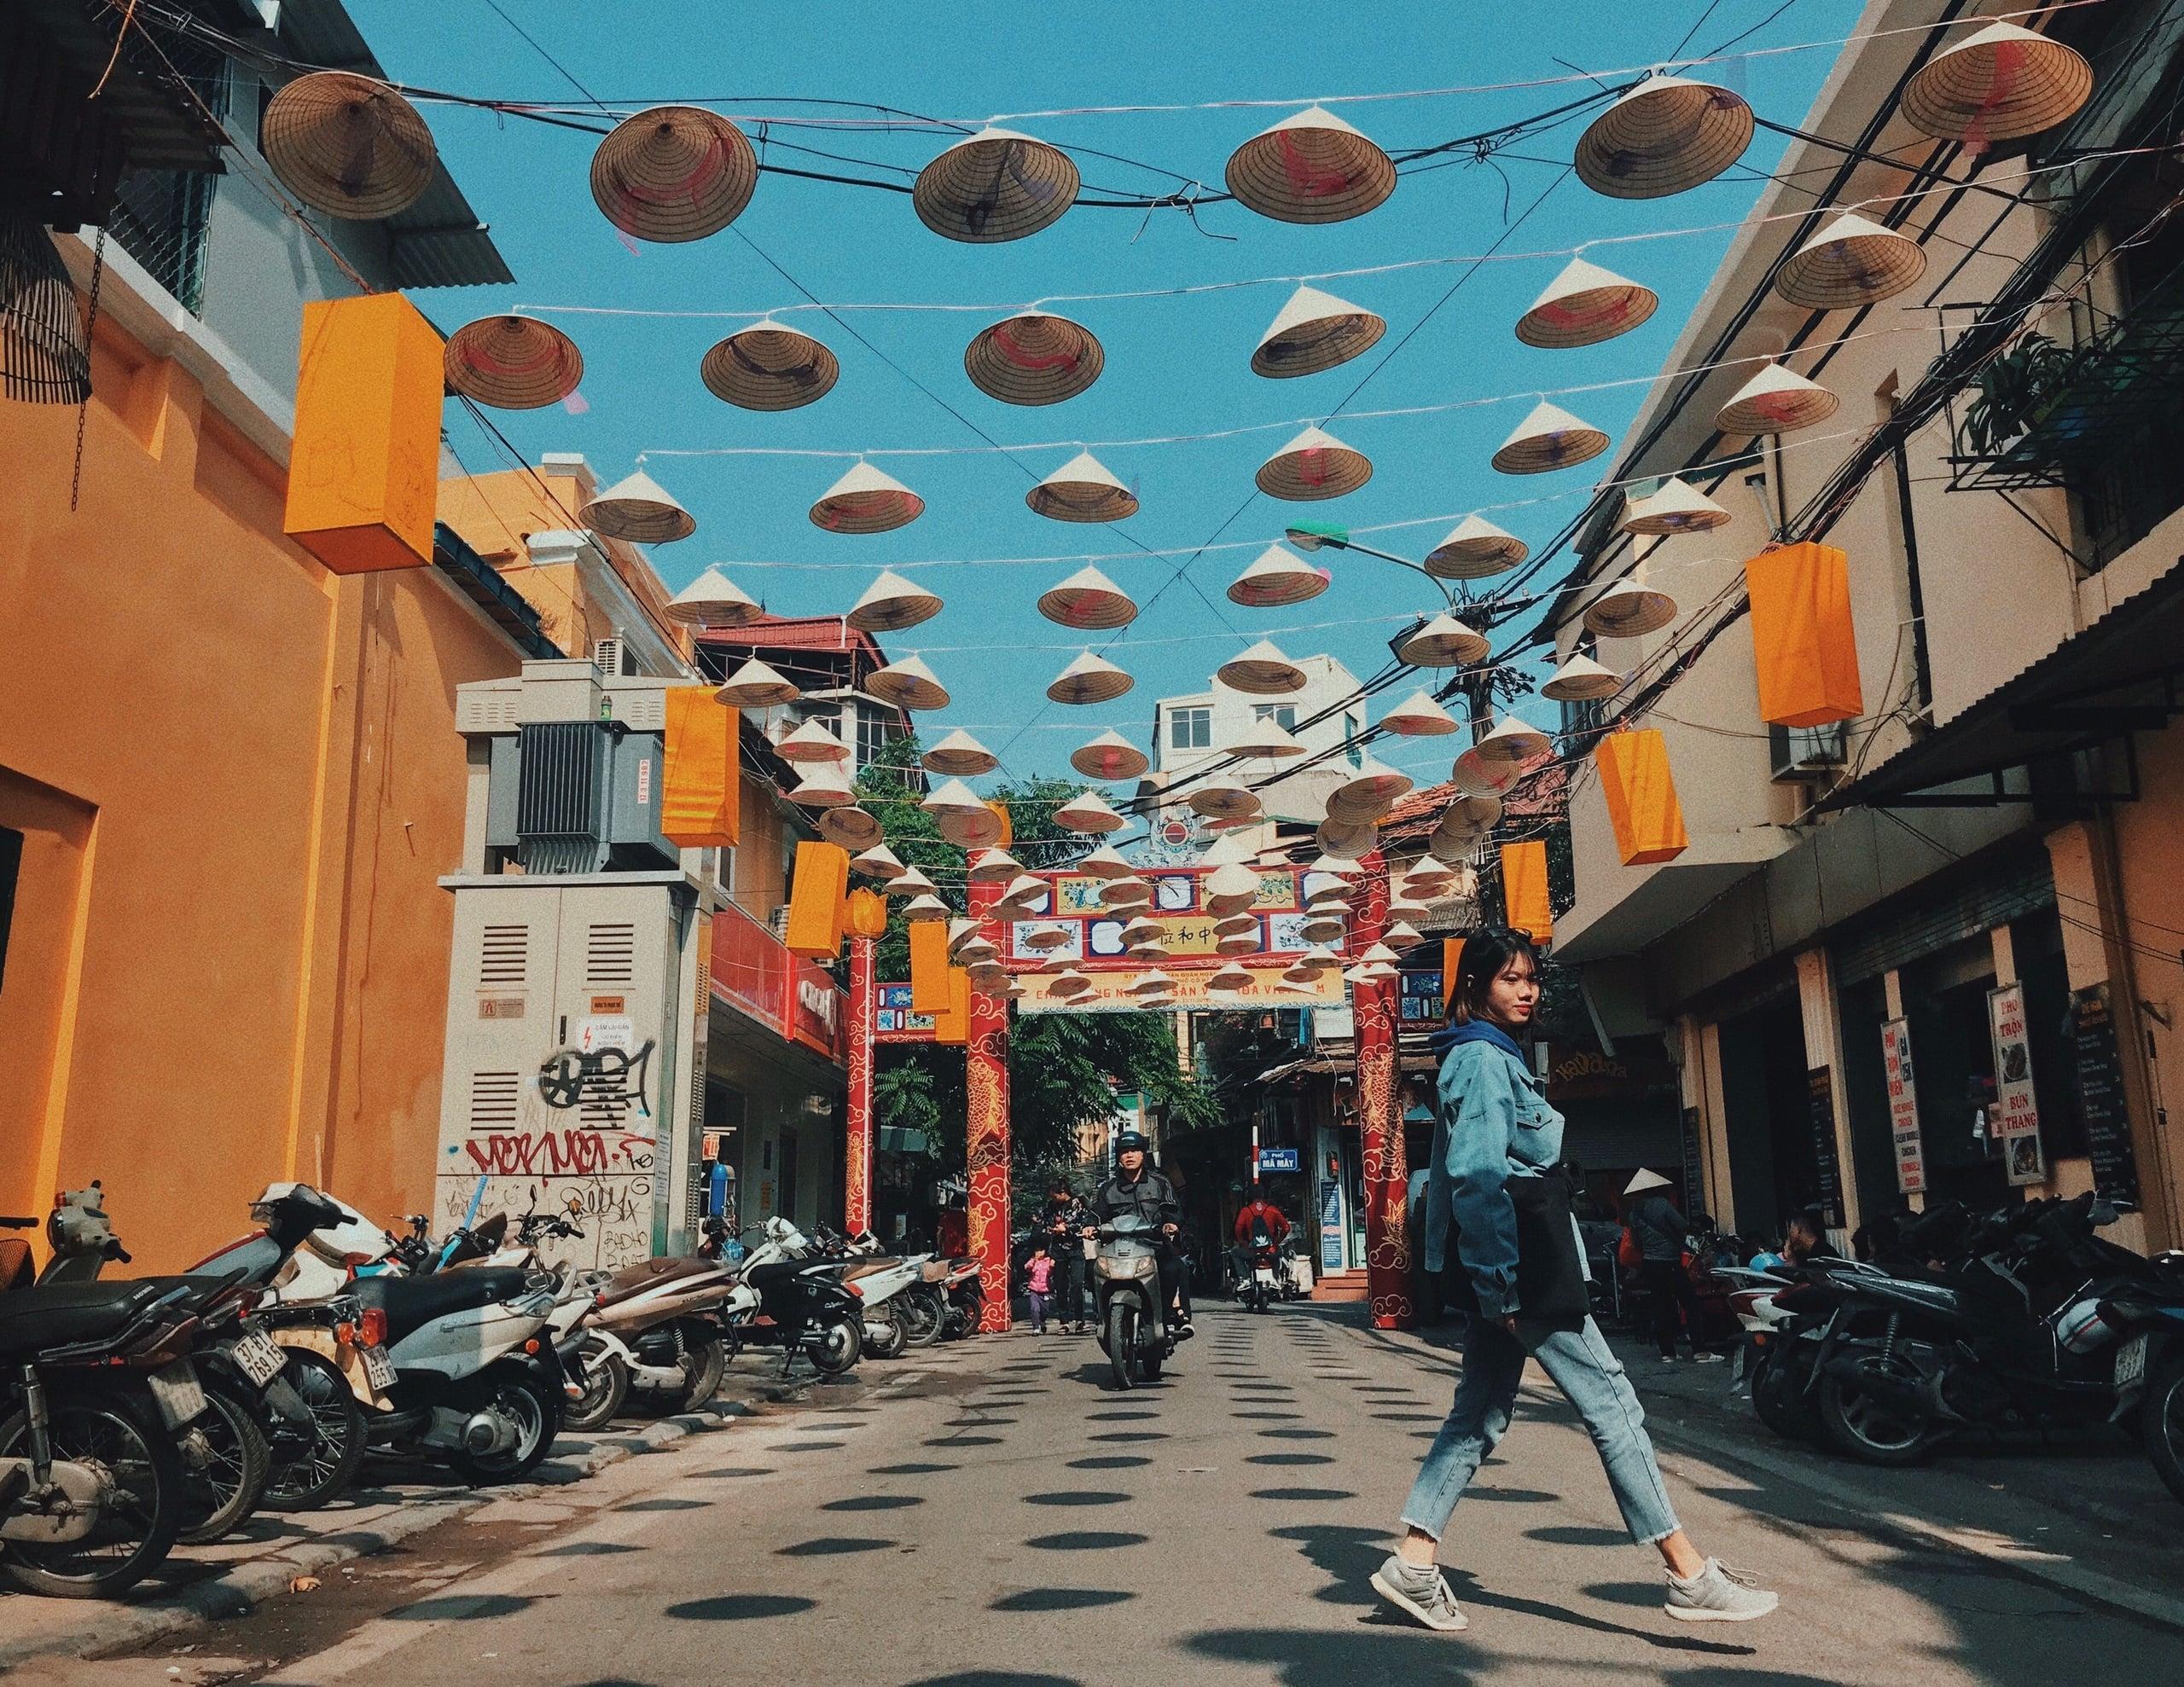
người đàn ông đang điều khiển chiếc xe máy bên trái thì mặc áo khoác màu xám